Hydrogeology

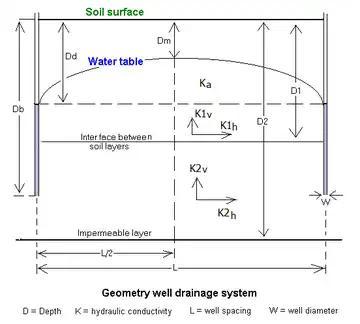
Geometry of a partially penetrating well drainage system in an anisotropic layered aquifer

Henry Darcy was a French scientist who made advances in flow of fluids through porous materials. He conducted experiments which studied the movement of fluids through sand columns. These experiments led to the determination of Darcy's law, which describes fluid flow through a medium with high levels of porosity. Darcy's work is considered to be the beginning of quantitative hydrogeology.